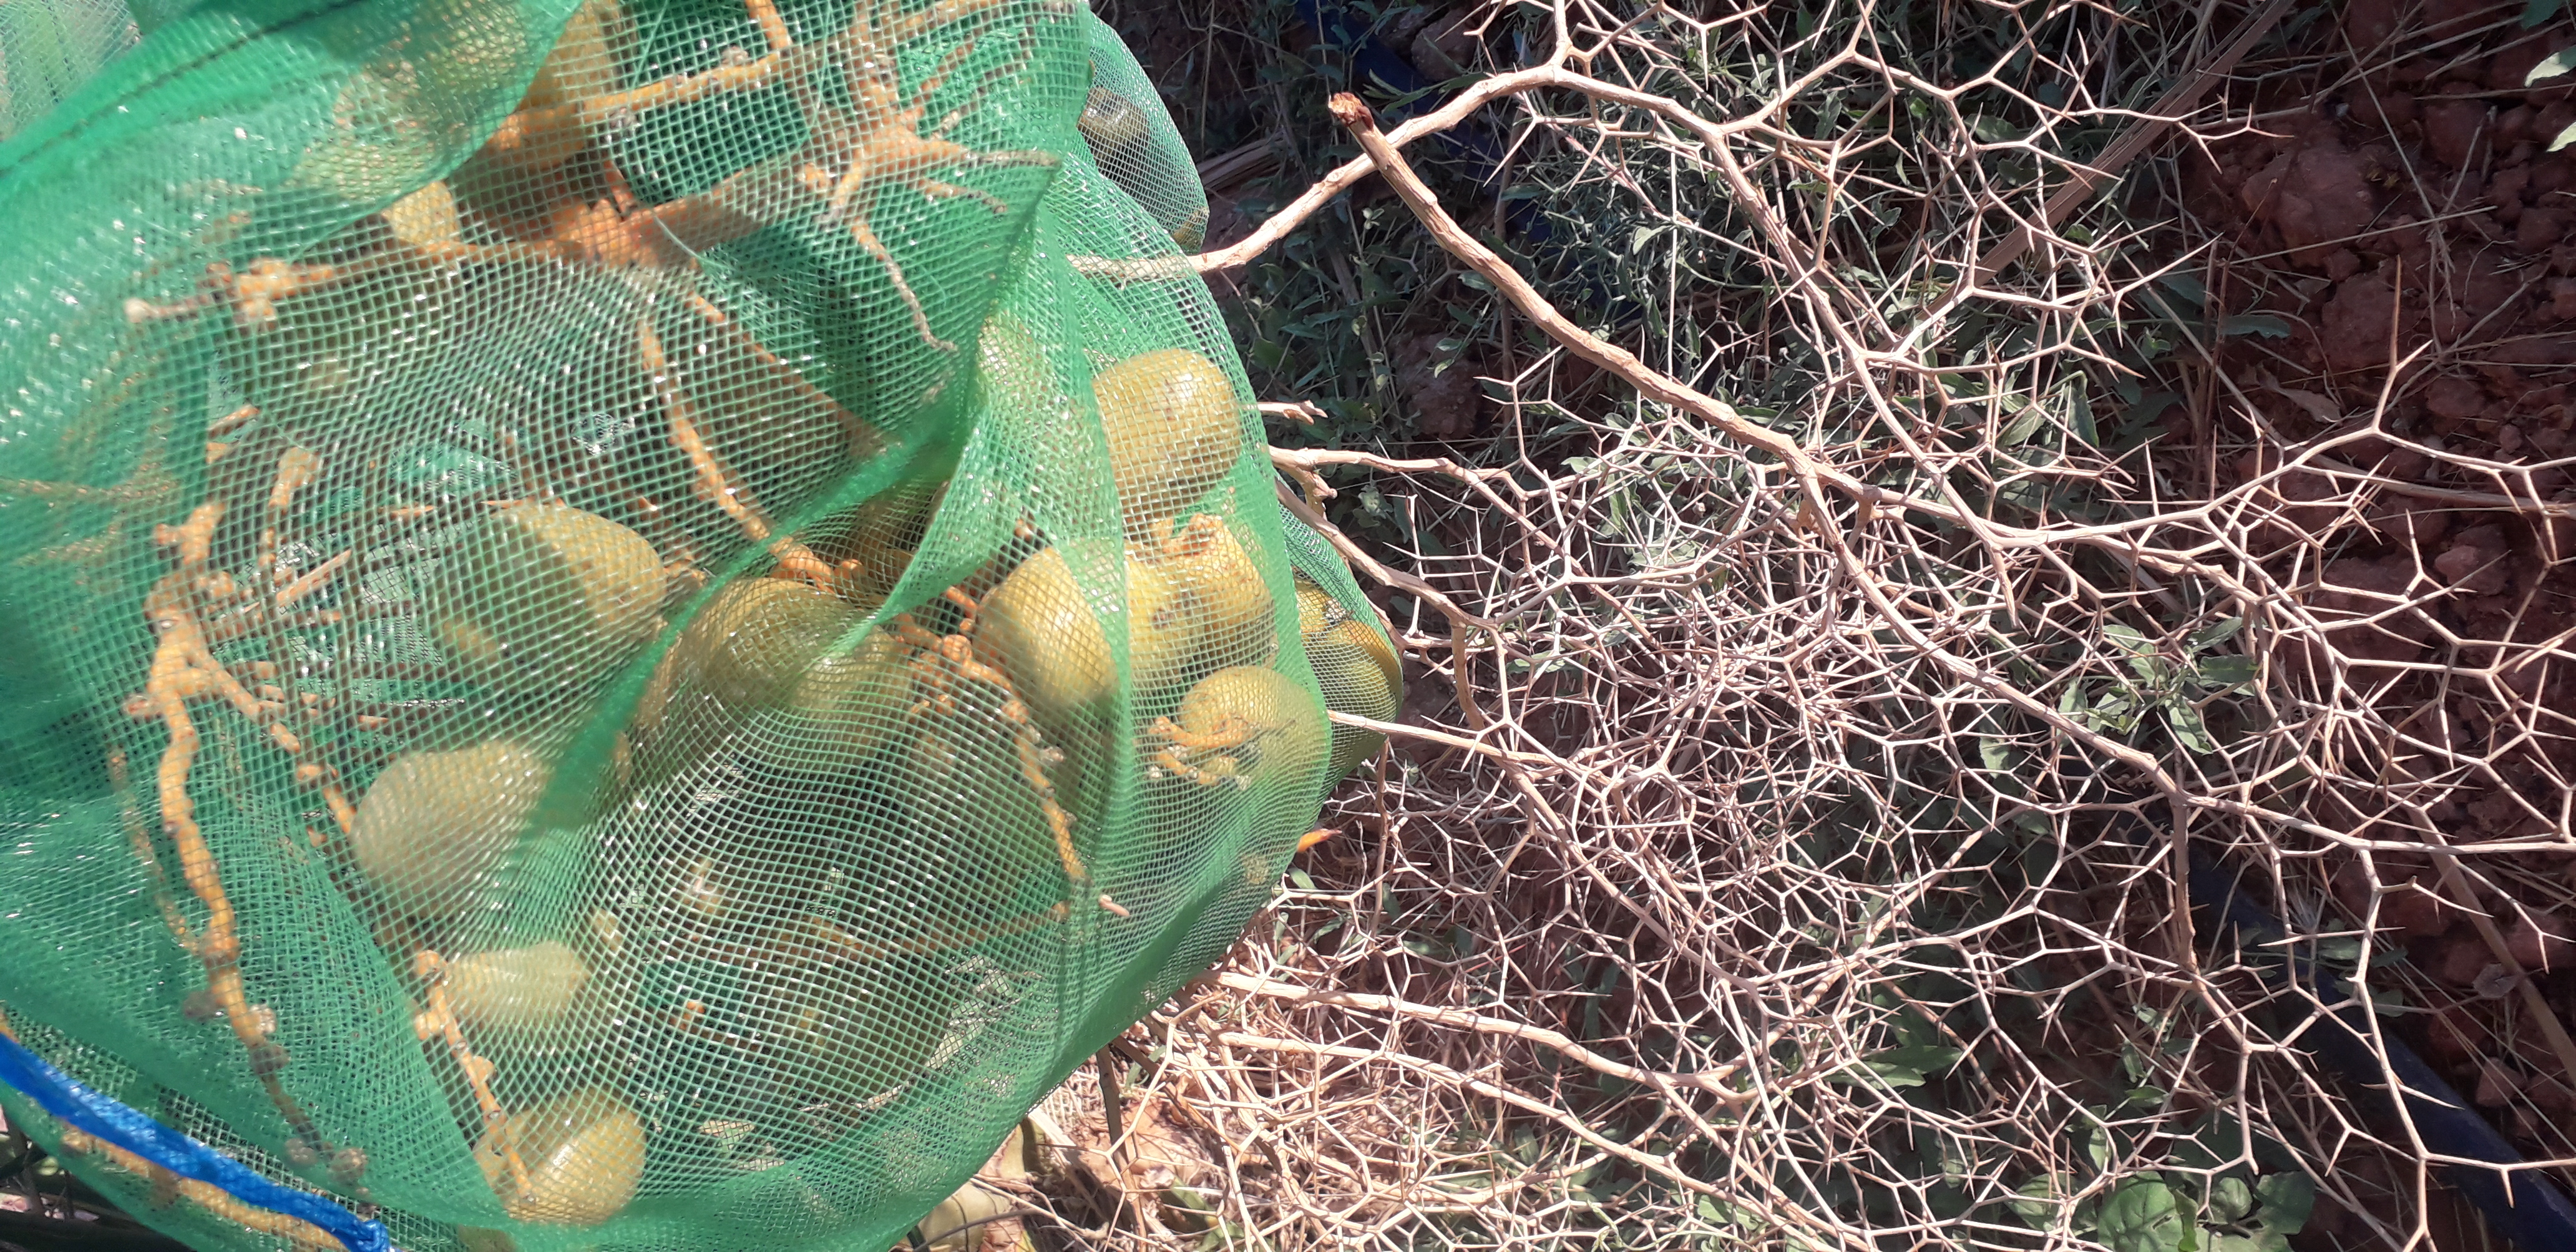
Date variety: Boufagous